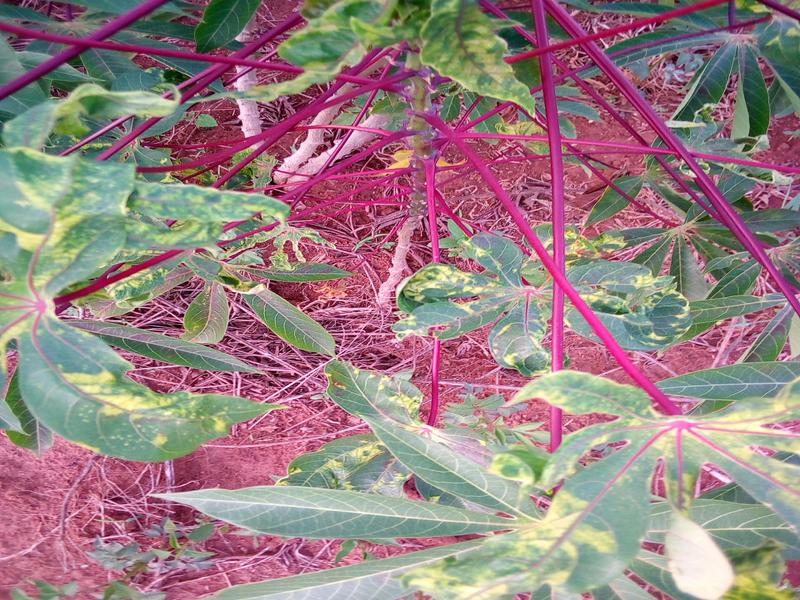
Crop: cassava
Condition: mosaic_disease